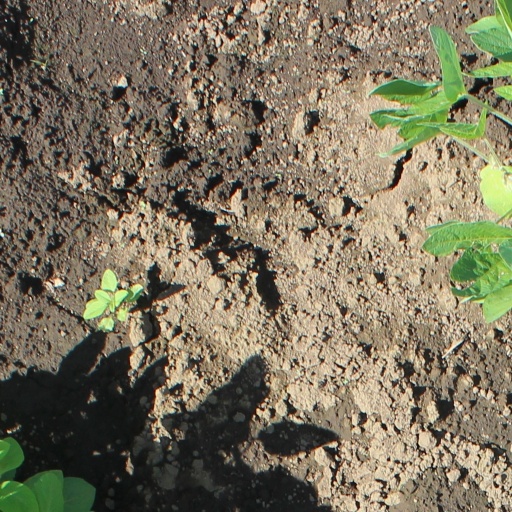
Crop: soybean